Jacques Wild

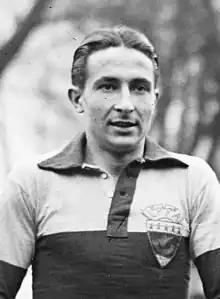

Jacques Wild (20 October 1905 – 26 November 1990) was a French footballer. He played in eight matches for the France national football team between 1927 and 1929.